Literature in early modern Scotland

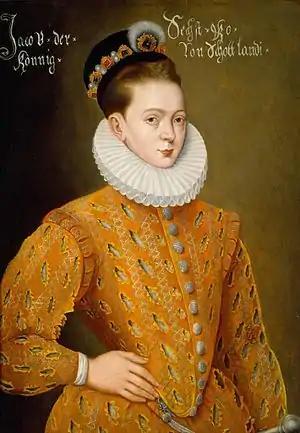
James VI in 1580, aged 14. A major patron of poetry as well as a poet and commentator, his accession to the English throne in 1603 had profound effects on the patronage of Scottish literature and the Scots language

Literature in early modern Scotland is literature written in Scotland or by Scottish writers between the Renaissance in the early sixteenth century and the beginnings of the Enlightenment and Industrial Revolution in mid-eighteenth century. By the beginning of this era Gaelic had been in geographical decline for three centuries and had begun to be a second-class language, confined to the Highlands and Islands, but the traditions of Bard poetry in the Classical Gaelic literary language continued to survive. Middle Scots became the language of both the nobility and the majority population. The establishment of a printing press in 1507 made it easier to disseminate Scottish literature and was probably aimed at bolstering Scottish national identity.